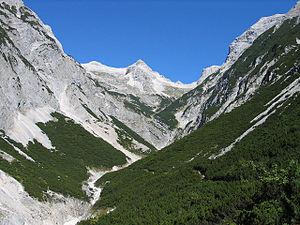
La Birkkarspitze est un sommet des Alpes, à 2 749 m, point culminant du massif des Karwendel, et précisément du chaînon de Hinterautal-Vomper, en Autriche.